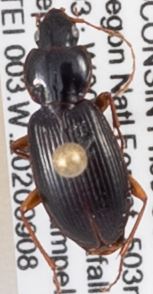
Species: Synuchus impunctatus
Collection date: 2020-09-08
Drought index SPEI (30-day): -0.452
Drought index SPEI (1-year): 1.766
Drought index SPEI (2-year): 2.09